Jean-François Legendre-Héral

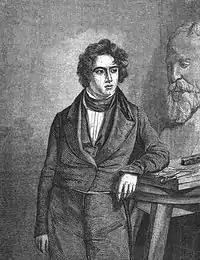
Jean-François Legendre-Héral, from "La Semaine des familles" (1863) by Jean-Marie Jacomin

Jean-François Legendre-Héral (21 January 1796, Montpellier – 13 September 1851, Marcilly) was a French classical sculptor.